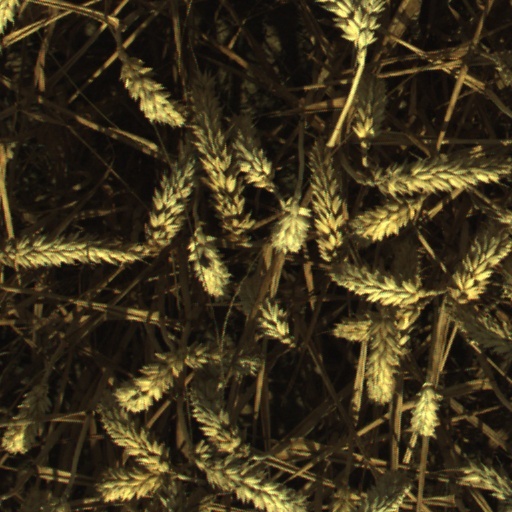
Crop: wheat